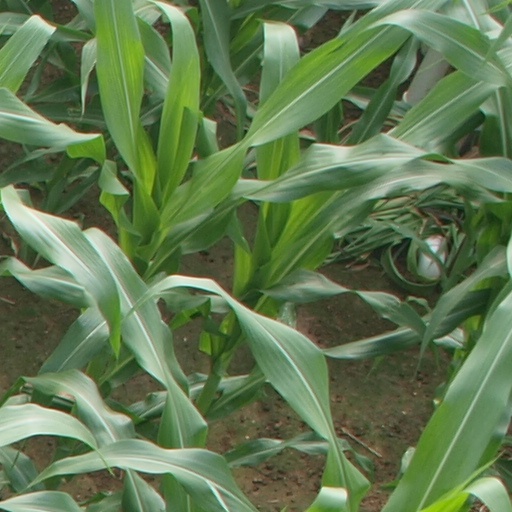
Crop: maize; corn